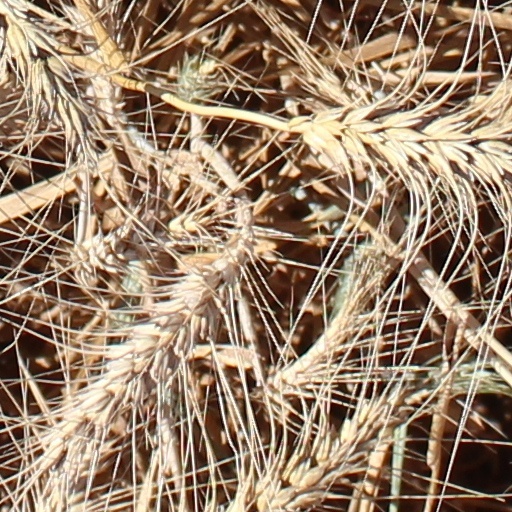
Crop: wheat